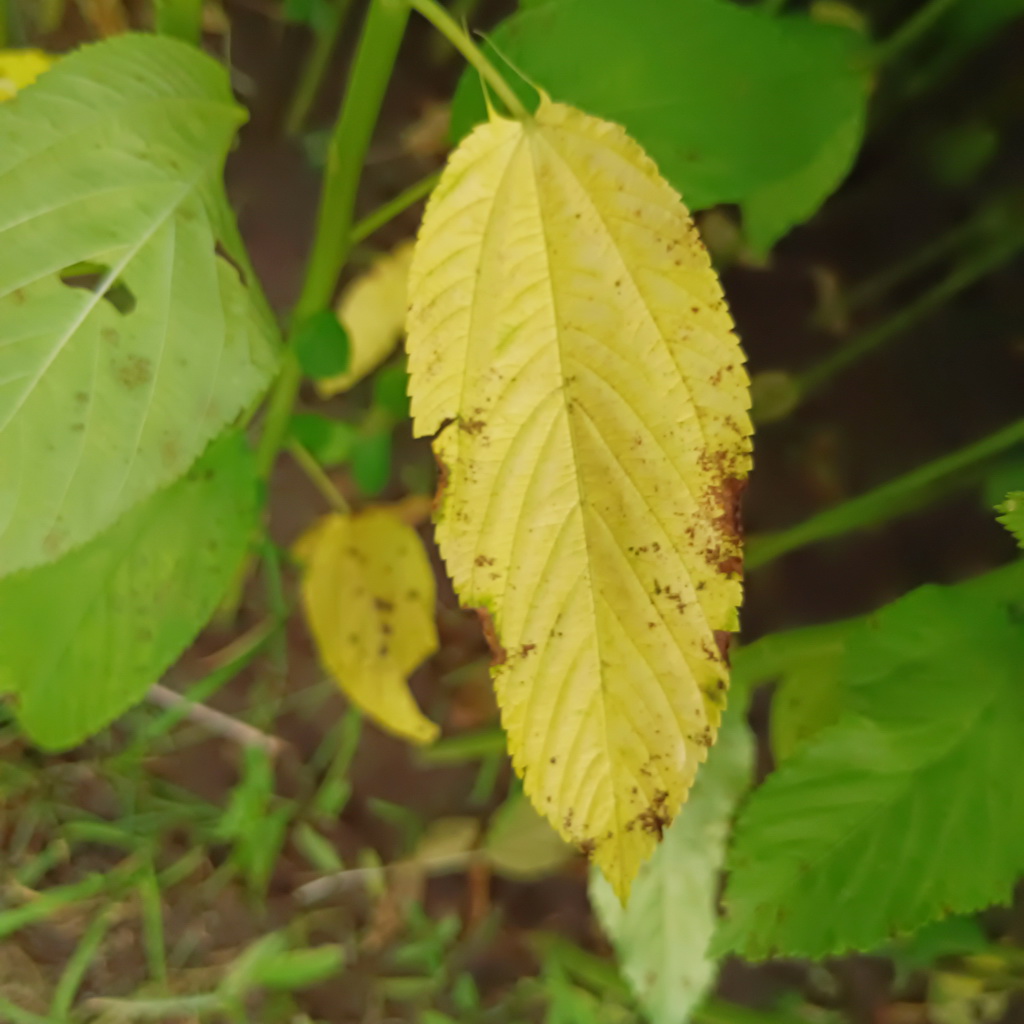
Label: Mosaic